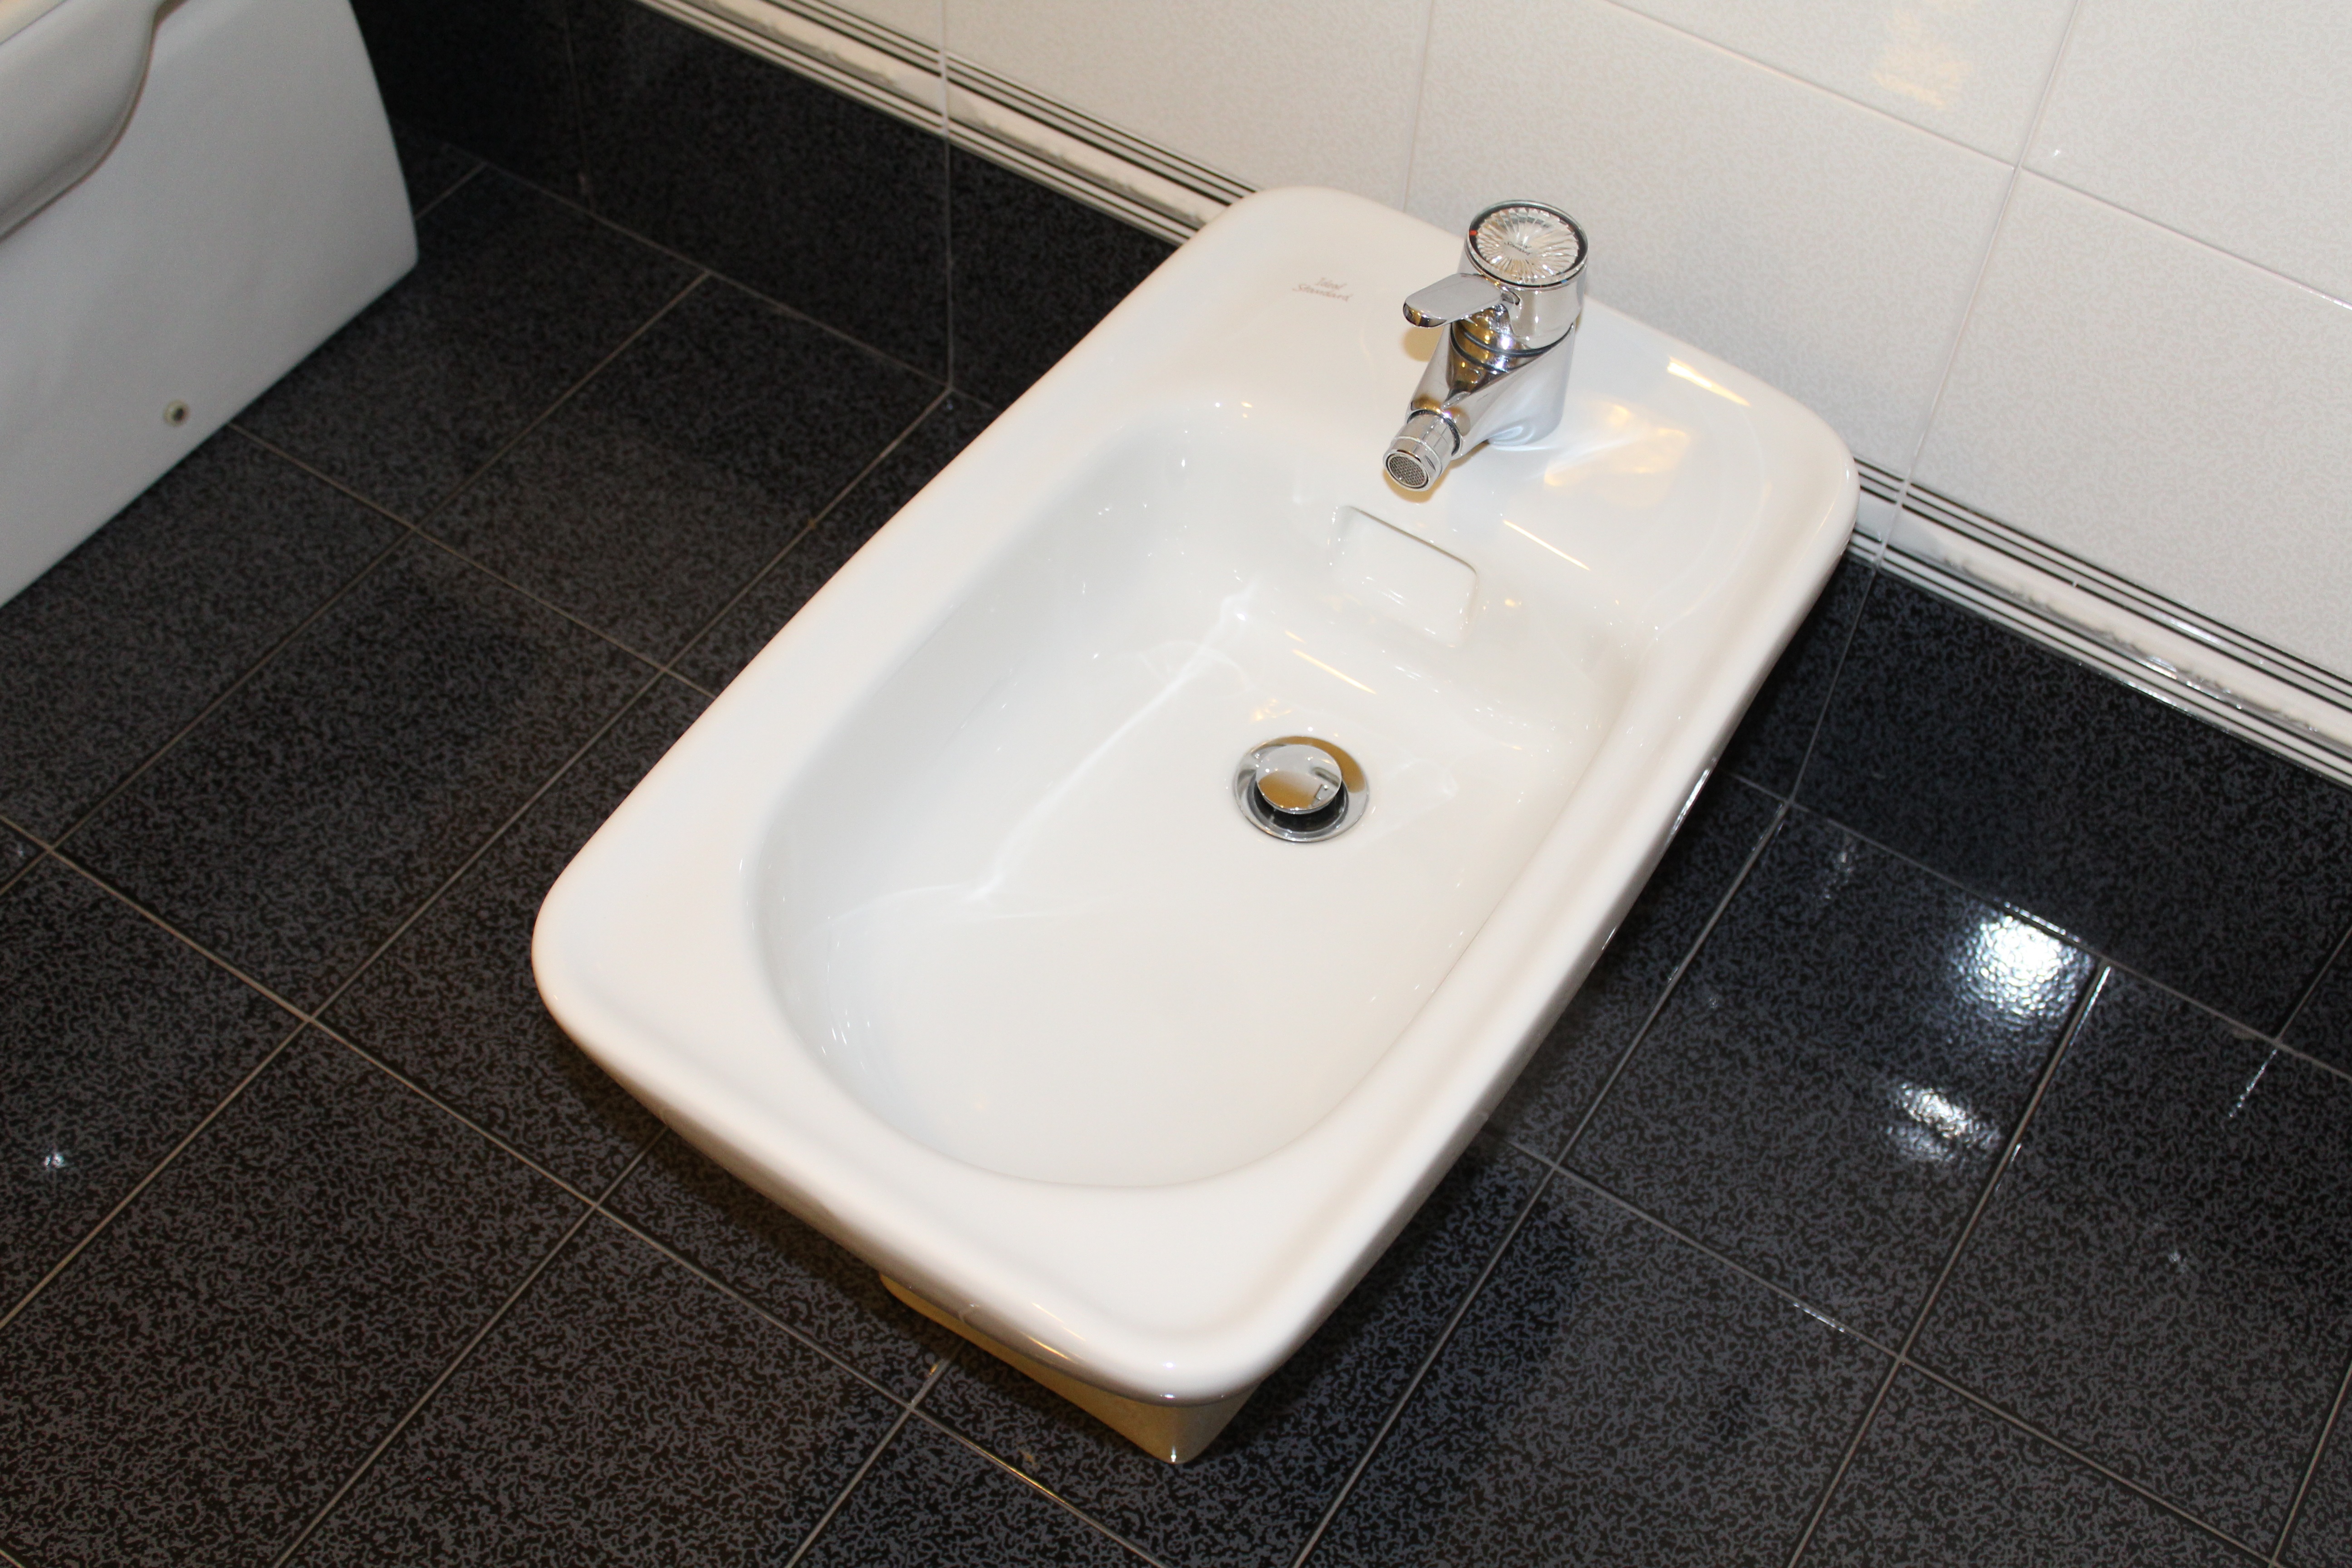
water, floor, ceramic, clean, toilet, sink, room, bathtub, bathroom, ceramics, hygiene, discharge, flooring, sanitary fittings, bidet, plumbing fixture